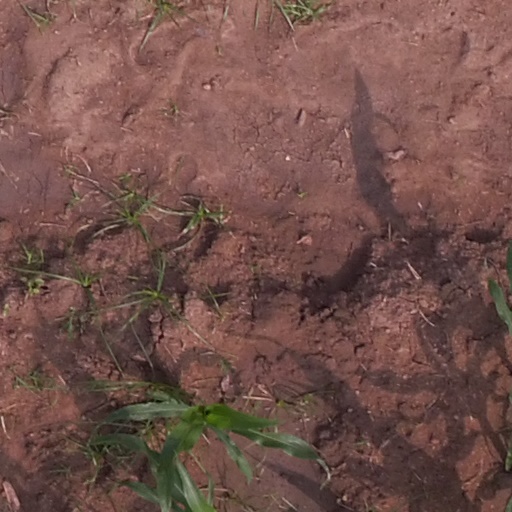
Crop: maize; corn